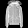
Label: Coat